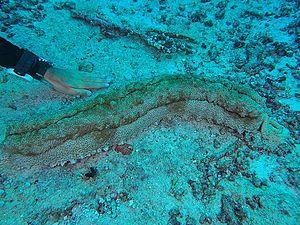
Une énorme holothurie géante (Thelenota anax) aux Maldives (atoll de Baa).
L’holothurie royale ou holothurie géante est une espèce de concombre de mer de la famille des Stichopodidae.